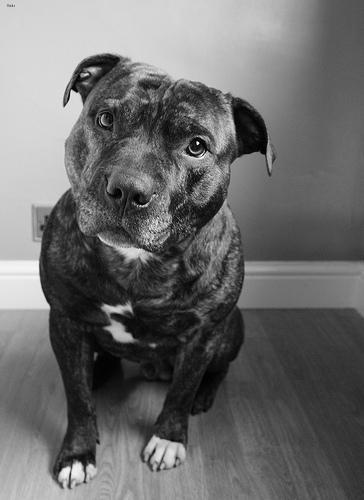
staffordshire bull terrier